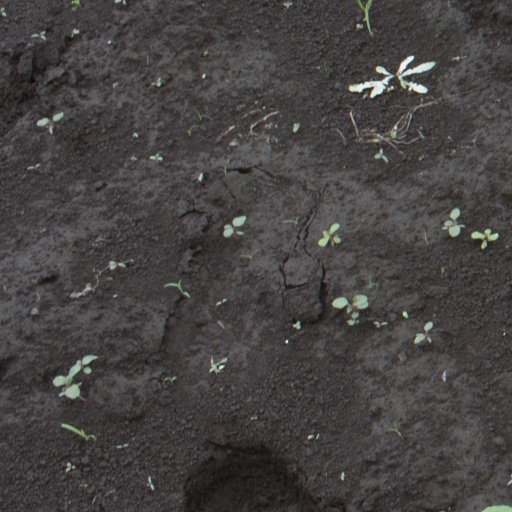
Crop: soybean